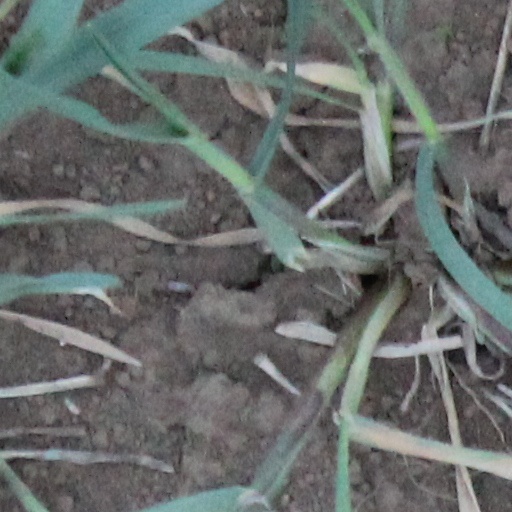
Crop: wheat